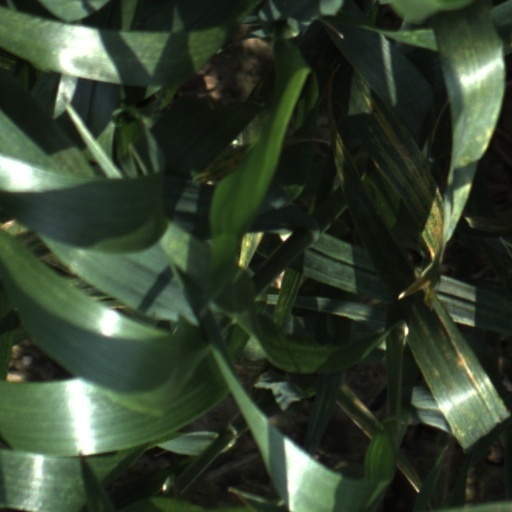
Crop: wheat